List of plants in The English Physitian

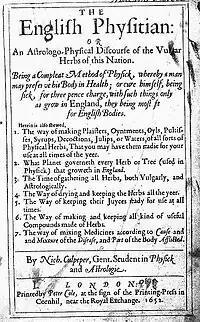
The title page of "The English Physitian".

Below is the list of plants, listed under the section ""Catalogue of the Herbs and Plants, in this Treatise, appropriated to their several PLANETS"" in the 1652 medical text "The English Physitian: or an Astrologo-physical Discourse of the Vulgar Herbs of This Nation" by Nicholas Culpeper.